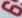
Number: 6